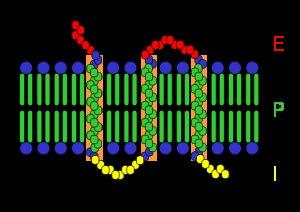
Les récepteurs transmembranaires sont des protéines intégrales de membrane, qui résident et agissent typiquement au sein de la membrane plasmique de la cellule, mais aussi dans les membranes de quelques compartiments sous-cellulaires et organites.
En biochimie, un récepteur est une protéine de la membrane cellulaire ou du cytoplasme ou du noyau cellulaire qui se lie spécifiquement à un facteur spécifique, induisant une réponse cellulaire à ce ligand.